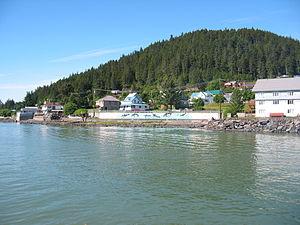
Wrangell est une ville et un arrondissement du sud de l'Alaska, aux États-Unis. L'arrondissement s'étend sur 8 967 km² et la ville sur 184 km². Selon le recensement de 2010, la population est de 2 369 habitants.